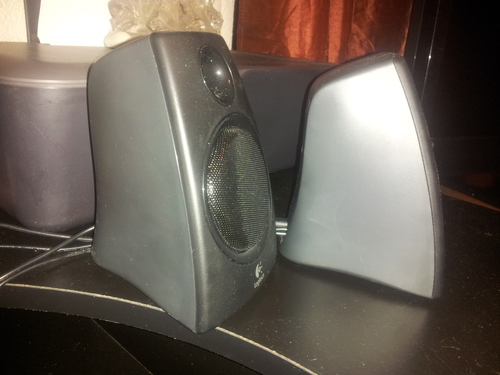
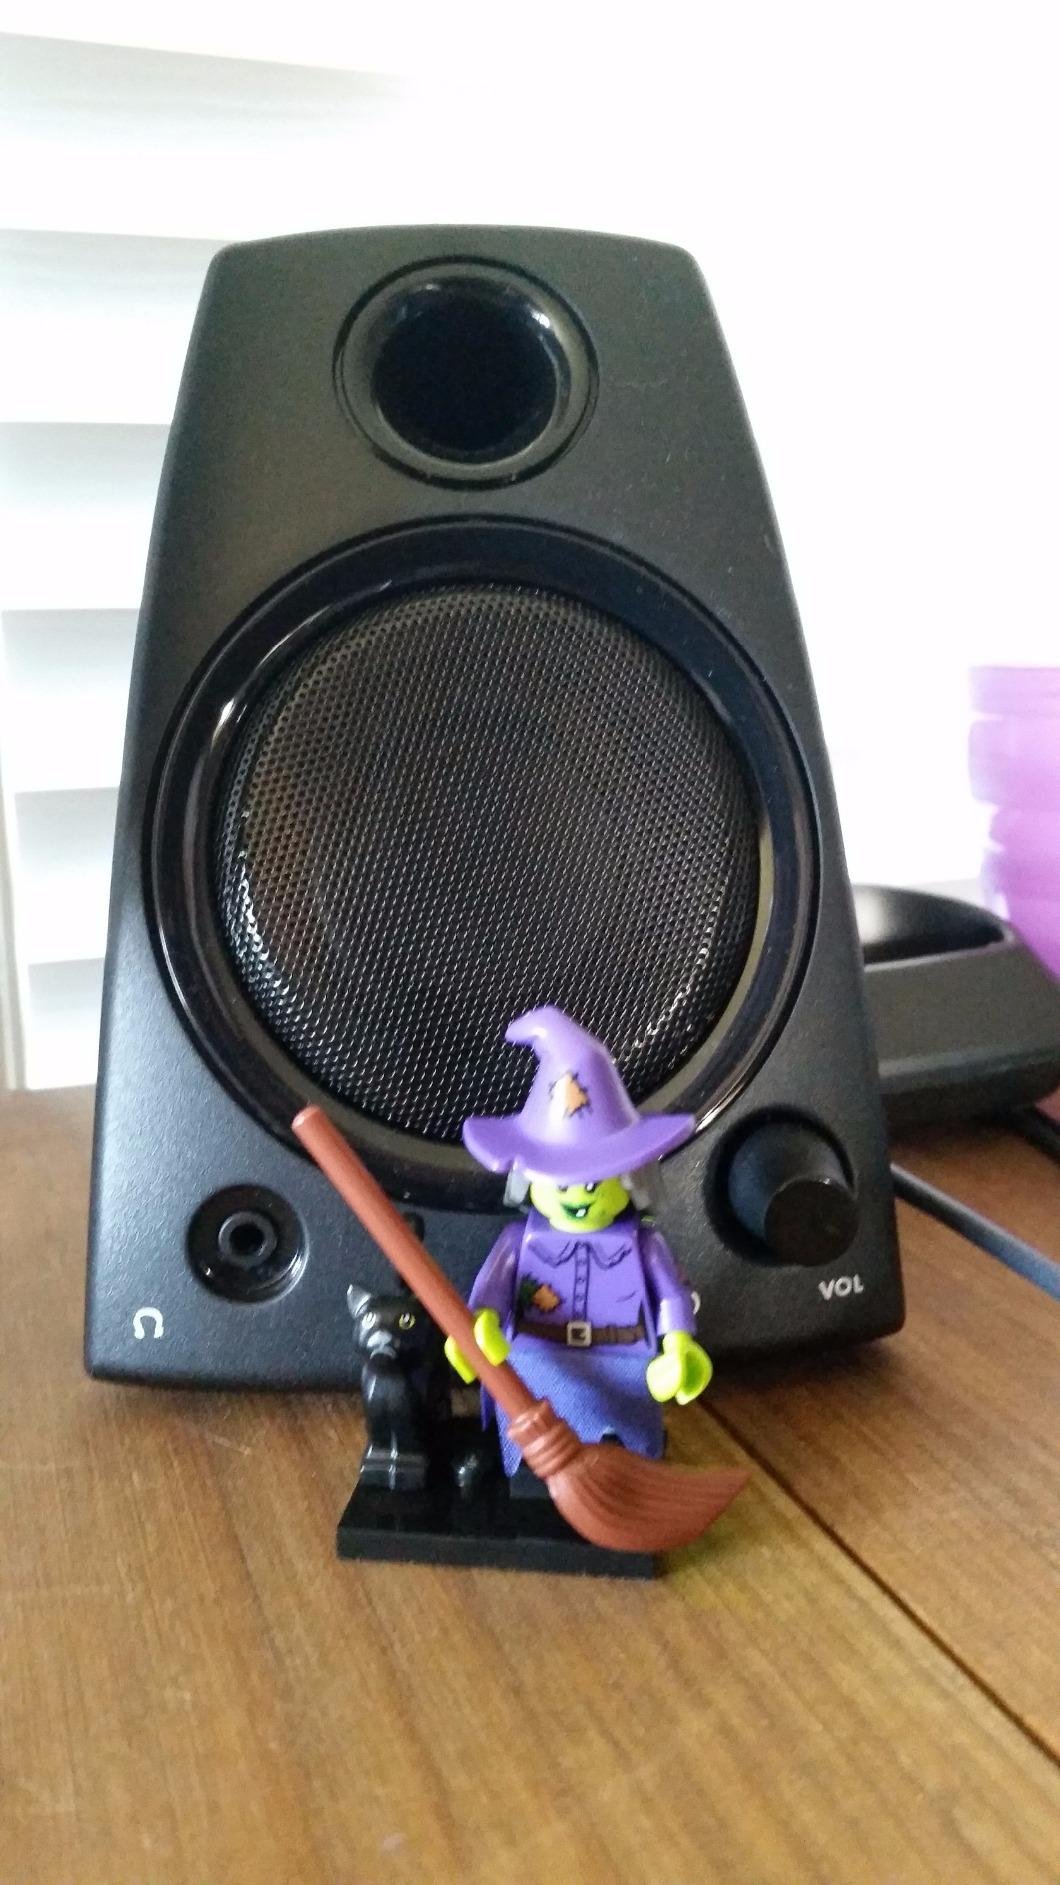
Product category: speaker
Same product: yes